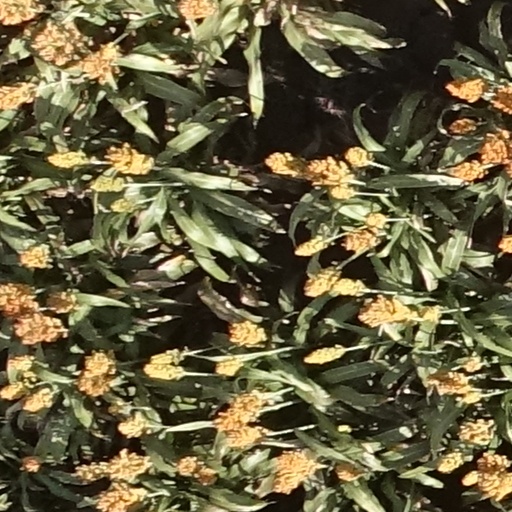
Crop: sorghum